Stanley Plan

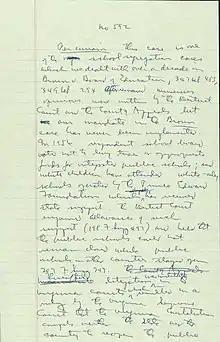
The first page of Justice William O. Douglas' draft of the decision in "Griffin v. School Board of Prince Edward County".

"Passive resistance" greatly slowed the pace of school desegregation in Virginia. Legislation enacted by the Assembly placed the burden on often-poor African American parents to "prove" that their child should be enrolled in an all-white school. (For example, a black family had to prove that the all-white school was physically closer than the all-black school their child was enrolled in. An actual, physical measurement had to be submitted.) By the time Almond left office in 1962, only 1% of Virginia's schools had integrated. By 1964, it had risen to 5%.